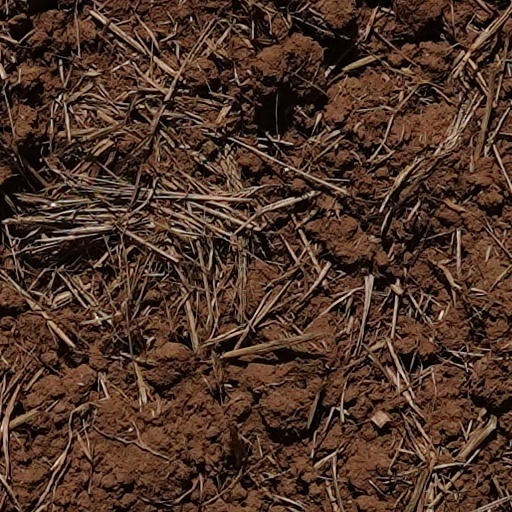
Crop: wheat